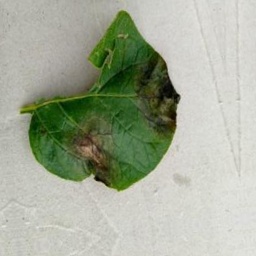
Etiqueta: Late Blight